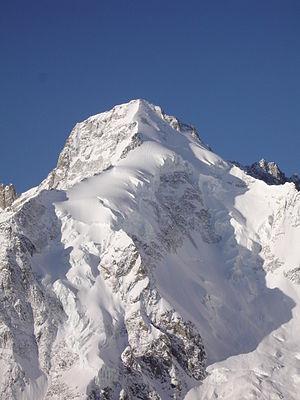
La frontière entre l'Italie et la Suisse est la frontière internationale séparant ces deux pays.
Le mont Dolent est un sommet du massif du Mont-Blanc culminant à 3 820 m. Pour la France son sommet est le tripoint avec la Suisse et l'Italie. Pour la Suisse et l'Italie, le tripoint est le nœud orographique à 150 m au nord-est du sommet, ce dernier étant sur la frontière italo-suisse.